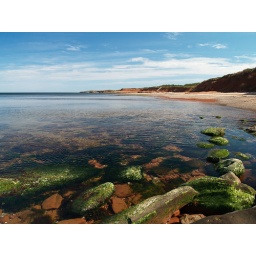
NOT the fries. The red sand beach in PEI.